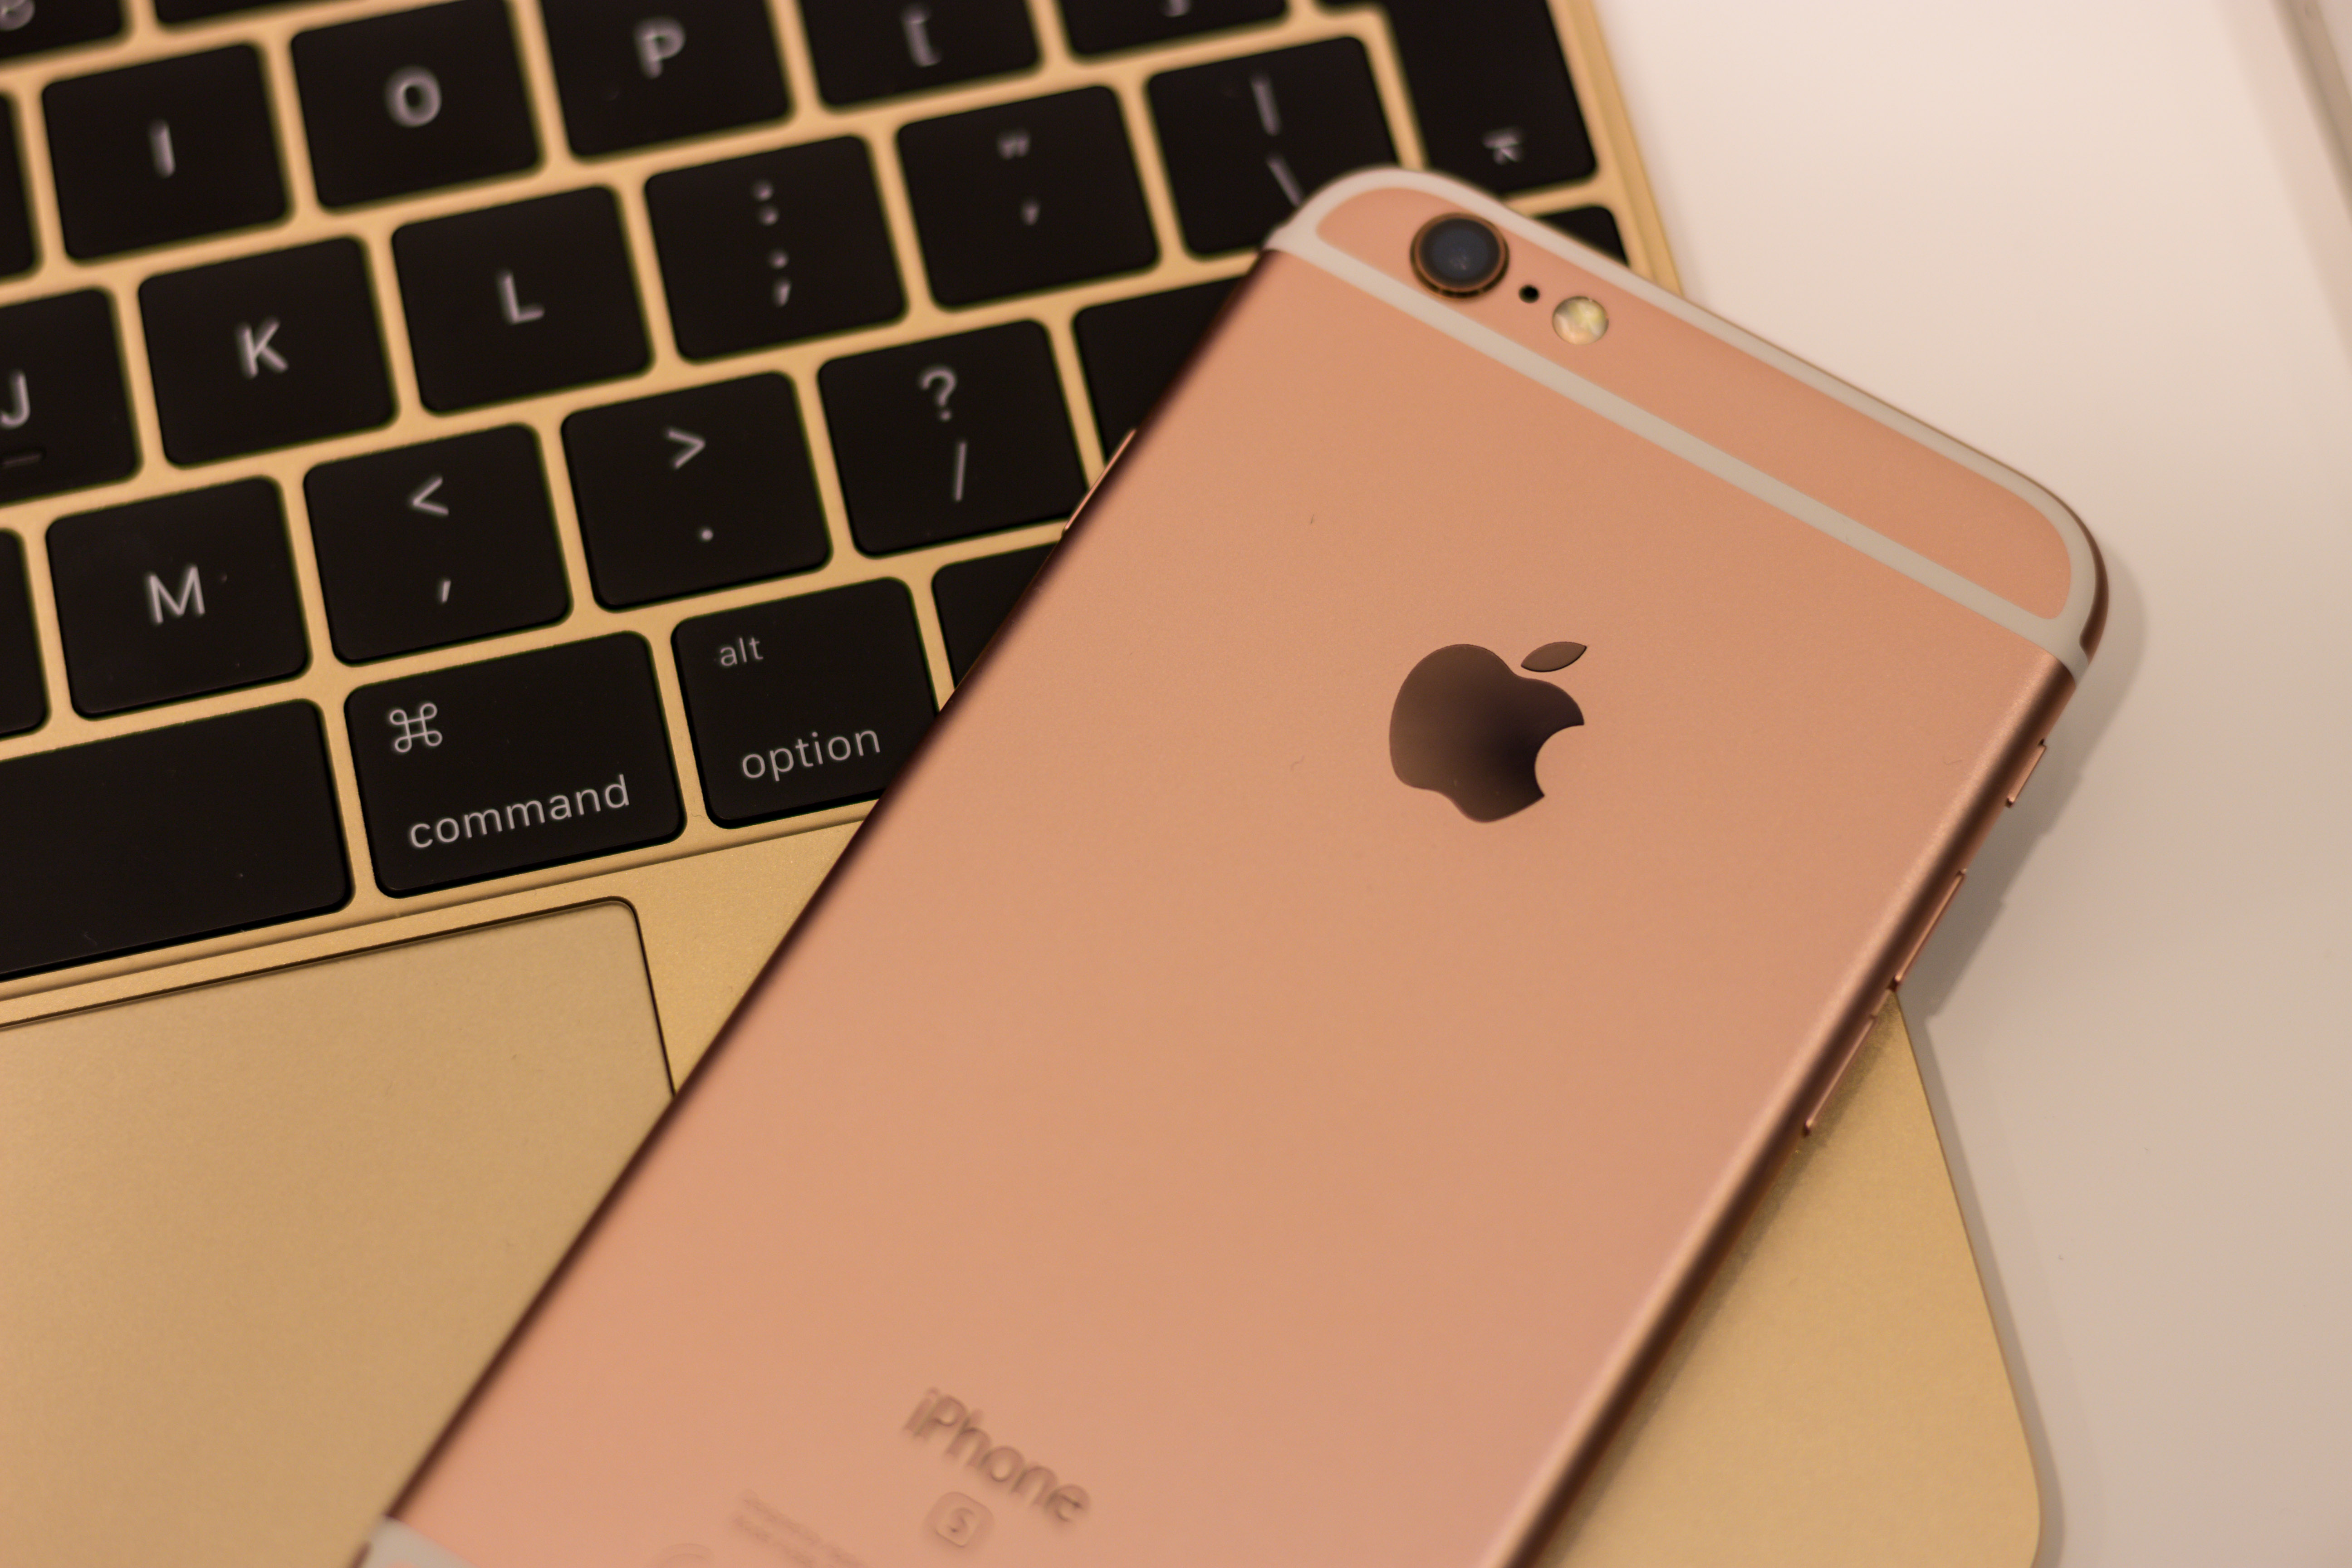
laptop, iphone, computer, smartphone, macbook, writing, apple, blur, keyboard, technology, phone, brown, gadget, mobile phone, device, close up, brand, font, focus, electronics, cellphone, iphone 6s, portable communications device, communication device, apple devices